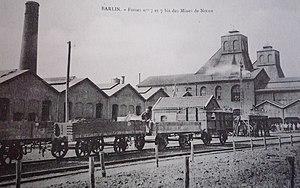
La Fosse n° 7 - 7 bis de la Compagnie des mines de Nœux était un charbonnage constitué de deux puits situé à Barlin, Pas-de-Calais, Nord-Pas-de-Calais, France.
La Compagnie des mines de Nœux est une compagnie minière dépendant de la Compagnie des mines de Vicoigne qui exploitait la houille dans le Bassin minier du Nord-Pas-de-Calais, grâce à des puits établis à Nœux-les-Mines, Hersin-Coupigny, Barlin, Labourse, Verquin, et dans une moindre mesure, Bouvigny-Boyeffles, Fouquières-lès-Béthune et Béthune. Des puits ont même été tentés sans succès à Ruitz et à Houchain.
La fosse nᵒ 7 - 7 bis dite Bonnel ou du Maisnil de la Compagnie des mines de Nœux est un ancien charbonnage du Bassin minier du Nord-Pas-de-Calais, situé à Barlin. Le puits nᵒ 7, commencé en mai 1887, est productif en 1888. Un puits nᵒ 7 bis est ajouté en 1891. Un puits nᵒ 7 ter est foncé sur un autre carreau à Ruitz. Des cités sont construites autour de la fosse, et quatre terrils, nᵒˢ 38, 38A, 38B et 238, sont édifiés, le dernier est un cavalier minier.
Voici une liste de mines de charbon triée en fonction du nom de la mine et de sa localisation.